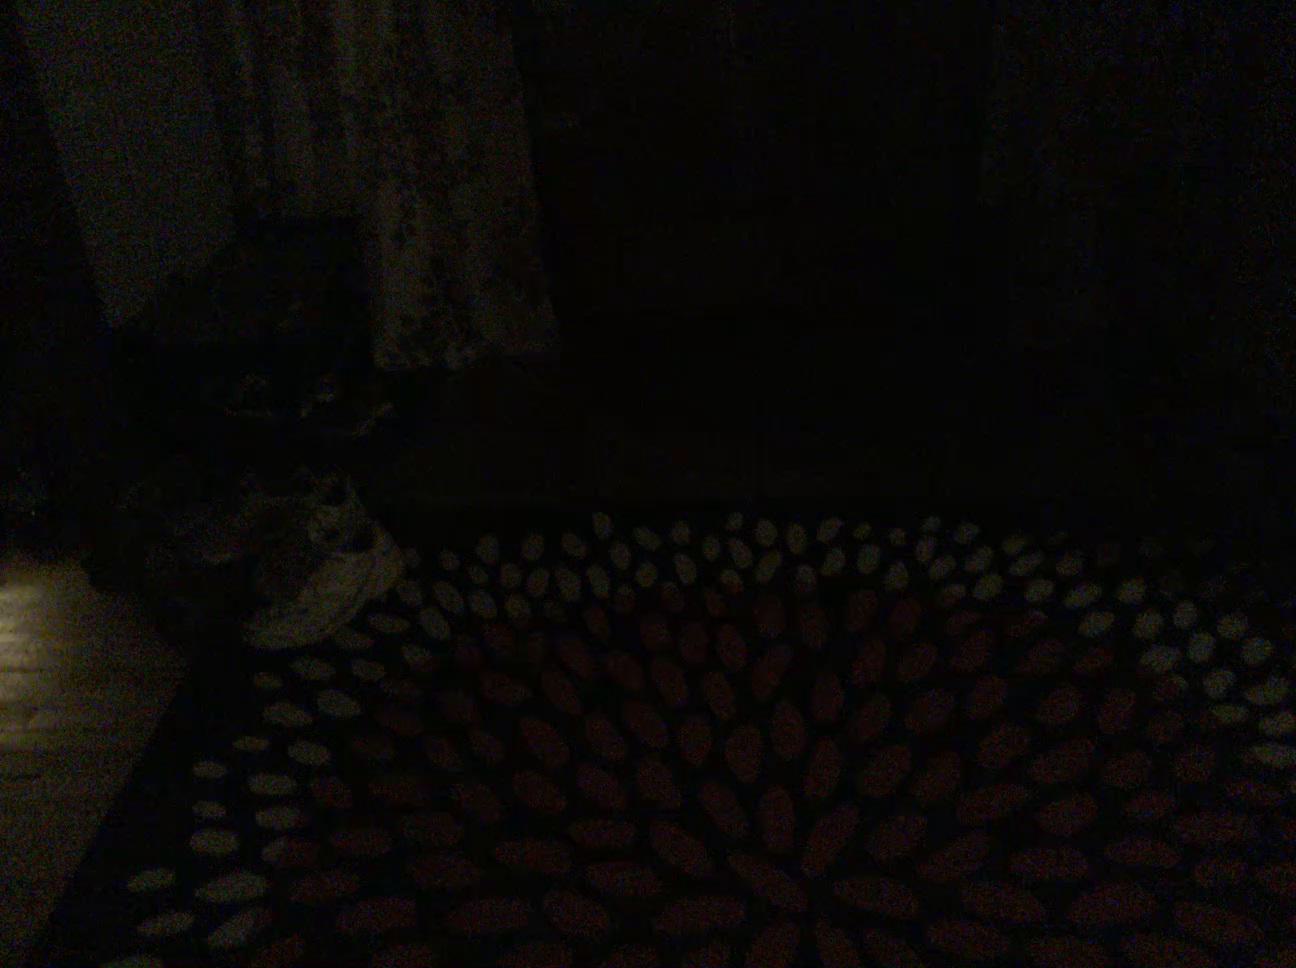
Question: In the image, there is the door. Pinpoint several points within the vacant space situated in front of the door from the object's perspective. Your final answer should be formatted as a list of tuples, i.e. [(x1, y1), ...], where each tuple contains the x and y coordinates of a point satisfying the conditions above. The coordinates should be between 0 and 1, indicating the normalized pixel locations of the points.
Answer: [(0.800, 0.375), (0.499, 0.438), (0.569, 0.432), (0.465, 0.440), (0.891, 0.407), (0.710, 0.421), (0.665, 0.385), (0.674, 0.424), (0.855, 0.410), (0.819, 0.412), (0.437, 0.404), (0.600, 0.390), (0.604, 0.430), (0.914, 0.384), (0.902, 0.367), (0.699, 0.383), (0.602, 0.409), (0.534, 0.415), (0.879, 0.387), (0.334, 0.431), (0.568, 0.412), (0.774, 0.396), (0.636, 0.407), (0.501, 0.399), (0.400, 0.426), (0.534, 0.397), (0.766, 0.377), (0.373, 0.409), (0.500, 0.417), (0.937, 0.364), (0.739, 0.399), (0.834, 0.372), (0.782, 0.415), (0.434, 0.423), (0.632, 0.388), (0.396, 0.445), (0.868, 0.369), (0.404, 0.407), (0.367, 0.429), (0.746, 0.418), (0.362, 0.448), (0.639, 0.427), (0.566, 0.394), (0.340, 0.412), (0.670, 0.404), (0.468, 0.402), (0.534, 0.435), (0.467, 0.420), (0.732, 0.380), (0.809, 0.393)]